Jus exclusivae

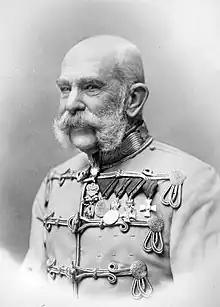
Franz Joseph I of Austria was the last monarch to attempt to exercise the .

The right has never been formally recognized by the papacy, though conclaves have considered it expedient to recognize secular objections to certain "papabili", that is, candidates for the papacy, and to accept secular interference as an unavoidable abuse. By the papal bull "In eligendis" of 9 October 1562 Pope Pius IV ordered the cardinals to elect a pope without deference to any secular power. The bull "Aeterni Patris Filius" by Pope Gregory XV (15 November 1621) forbids cardinals to conspire to exclude any candidate. These pronouncements however, did not specifically condemn the . In the apostolic constitution "In hac sublimi" of 23 August 1871 Pope Pius IX forbade any kind of secular interference in papal elections.